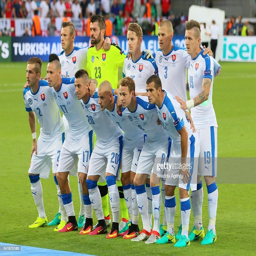
players pose for a picture prior to the match .